Dual-mass flywheel

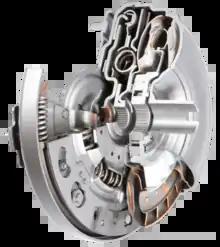
Schaeffler torque converter with a pendulum absorber using the same DMF's bent springs.

Dual-mass flywheels were developed to address the escalation of torque and power, especially at low revs. The growing concern for the environment and the adoption of more stringent regulations have marked the development of more efficient new engines, lowering the cylinder number to 3 or even 2 cylinders, and allowing the delivery of more torque and power at low revolutions. The counterpart has been an increase in the level of vibration which traditional clutch discs are unable to absorb. This is where the dual-mass flywheels play a key role, making these mechanical developments more viable.